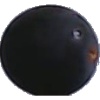
Label: blue_grape